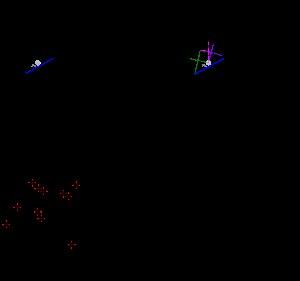
L'algorithme de Green et Sibson est un algorithme pour construire le diagramme de Voronoï d'un ensemble de points. C'est une méthode incrémentale qui maintient un diagramme de Voronoï, en ajoutant les points les uns après les autres.